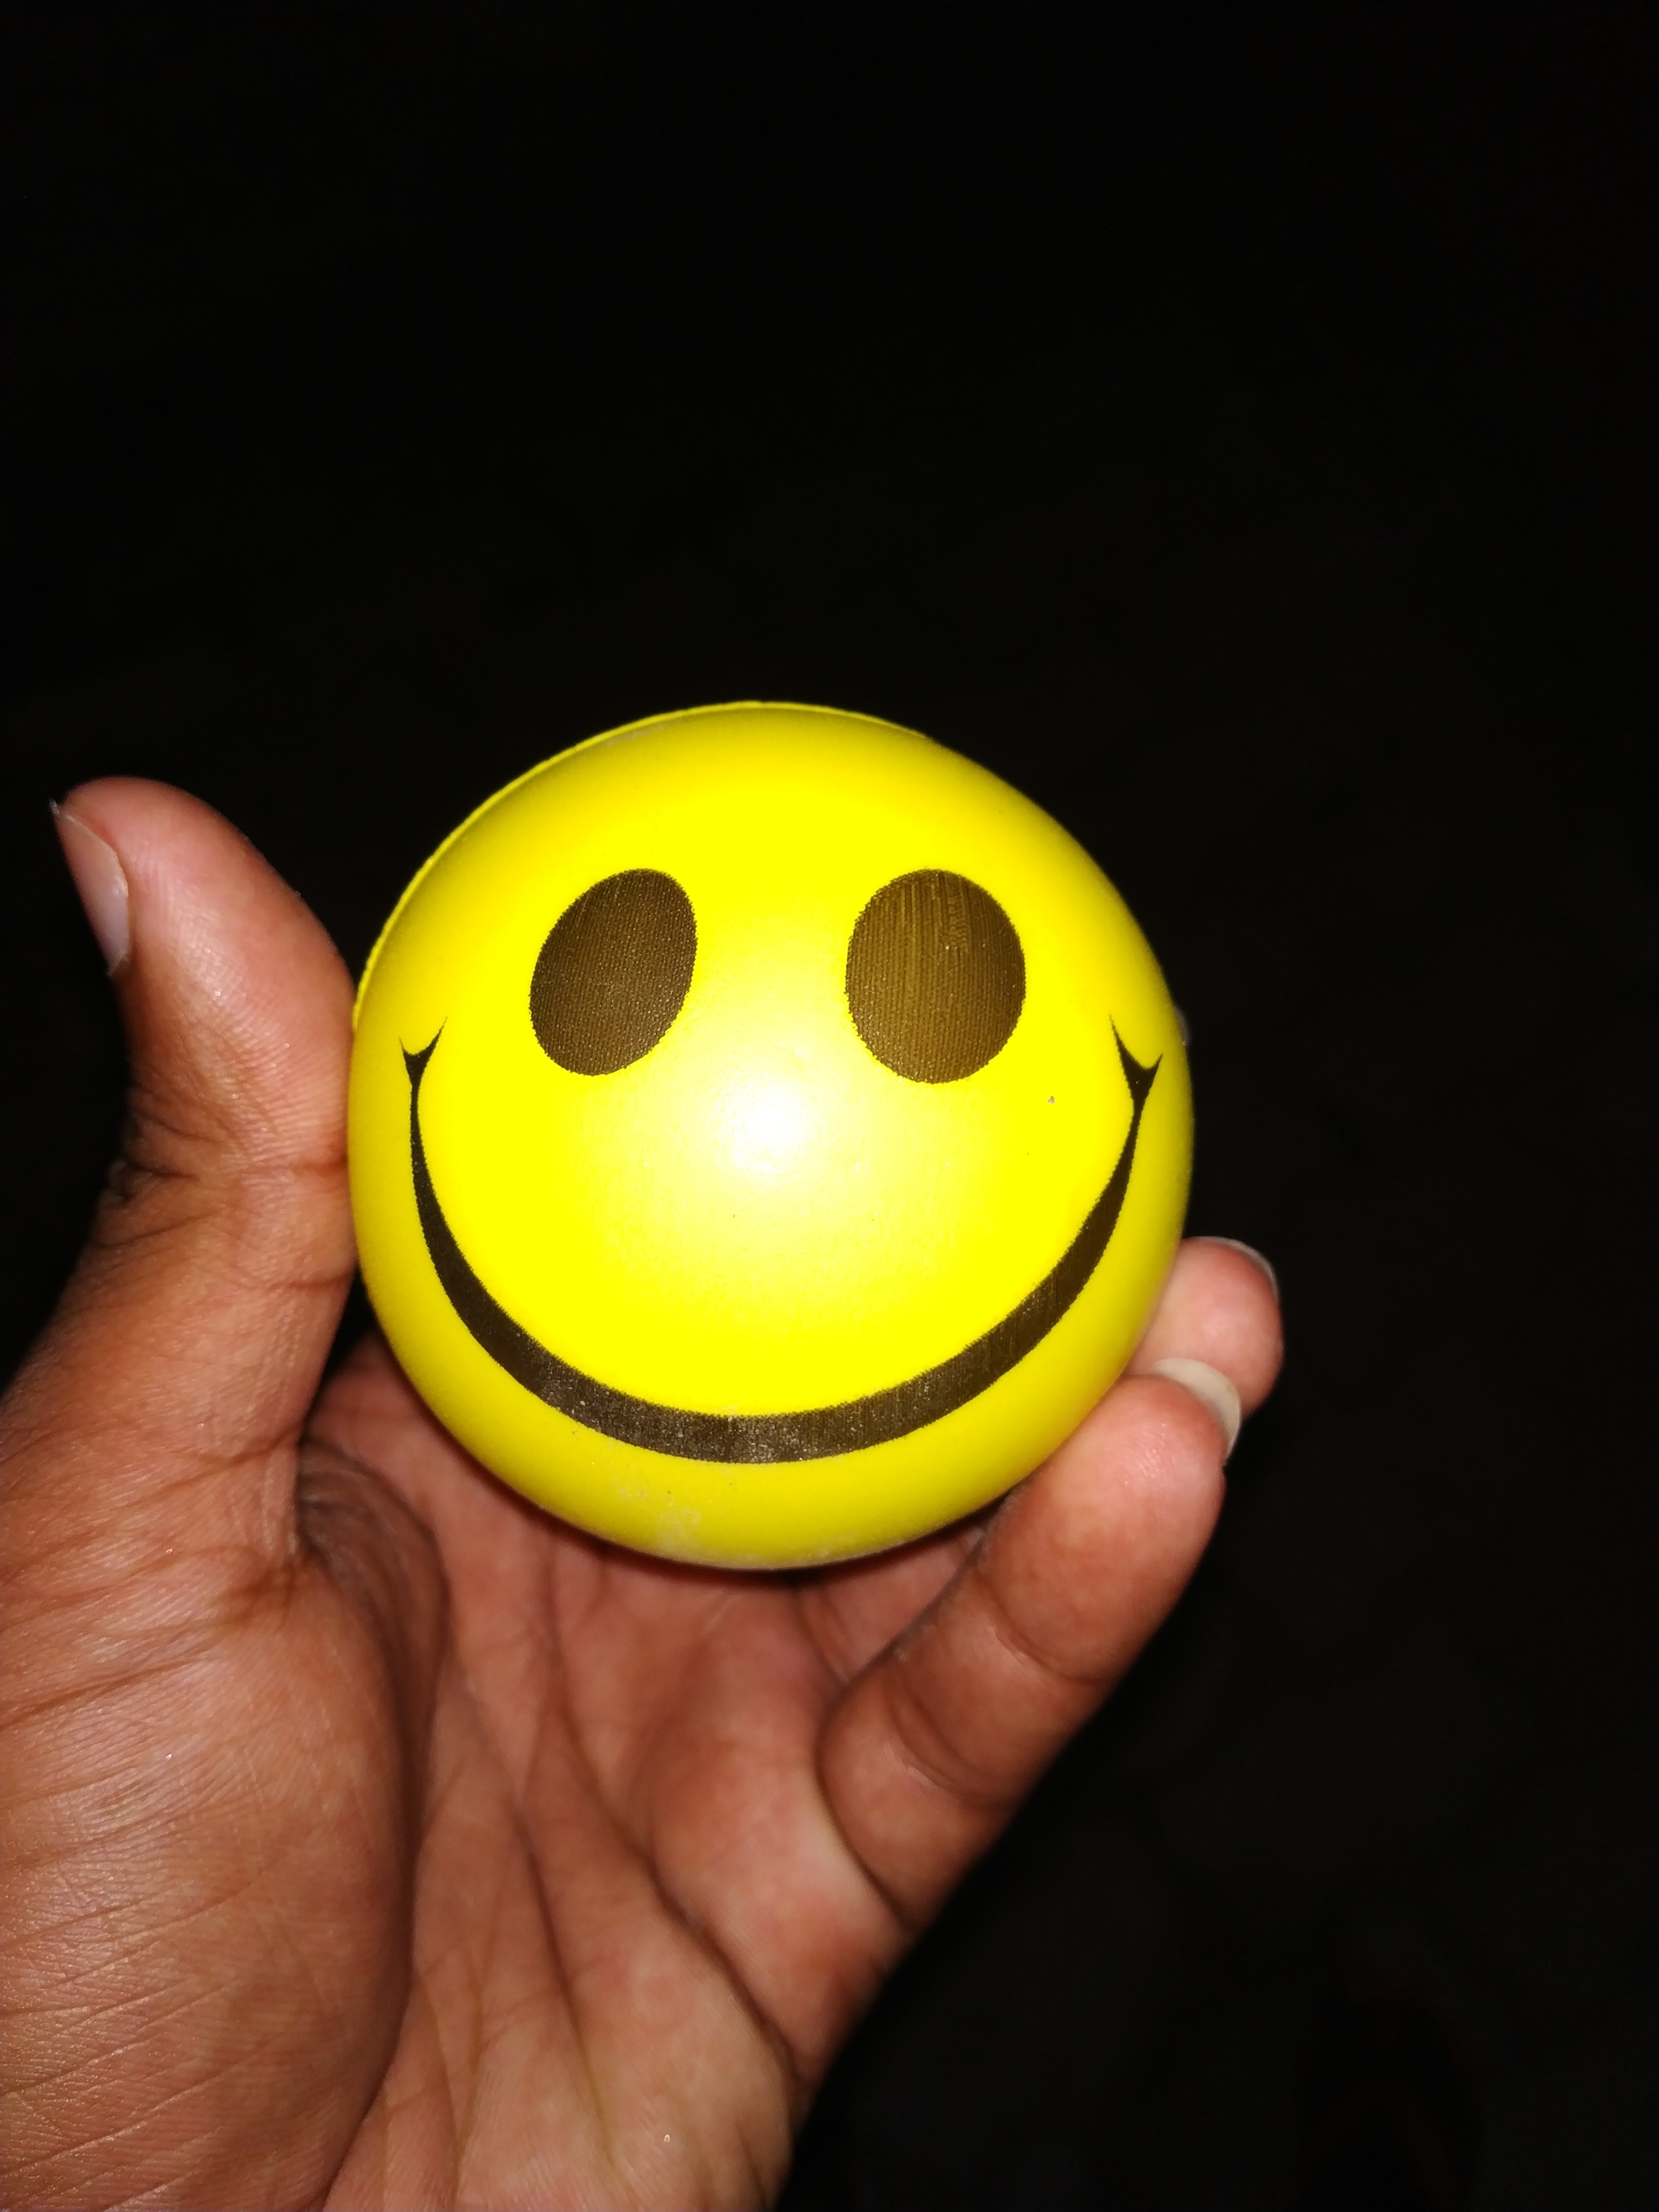
emoticon, smiley, yellow, smile, facial expression, finger, ball, icon, happy, hand, thumb